Pretty Rhythm (manga)

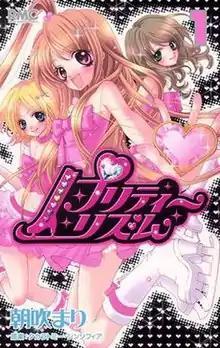
Cover of the Japanese version of vol. 1, first released on

is a Japanese manga series written and illustrated by Mari Asabuki based on the 2010 arcade game "Pretty Rhythm: Mini Skirt". "Pretty Rhythm" was serialized in the monthly manga magazine "Ribon" from the August 2010 issue to the June 2012 issue. The series ran concurrent to the manga adaptation of "" in "Ciao".